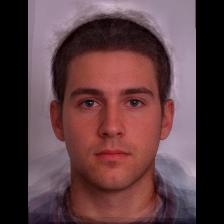
Label: Human